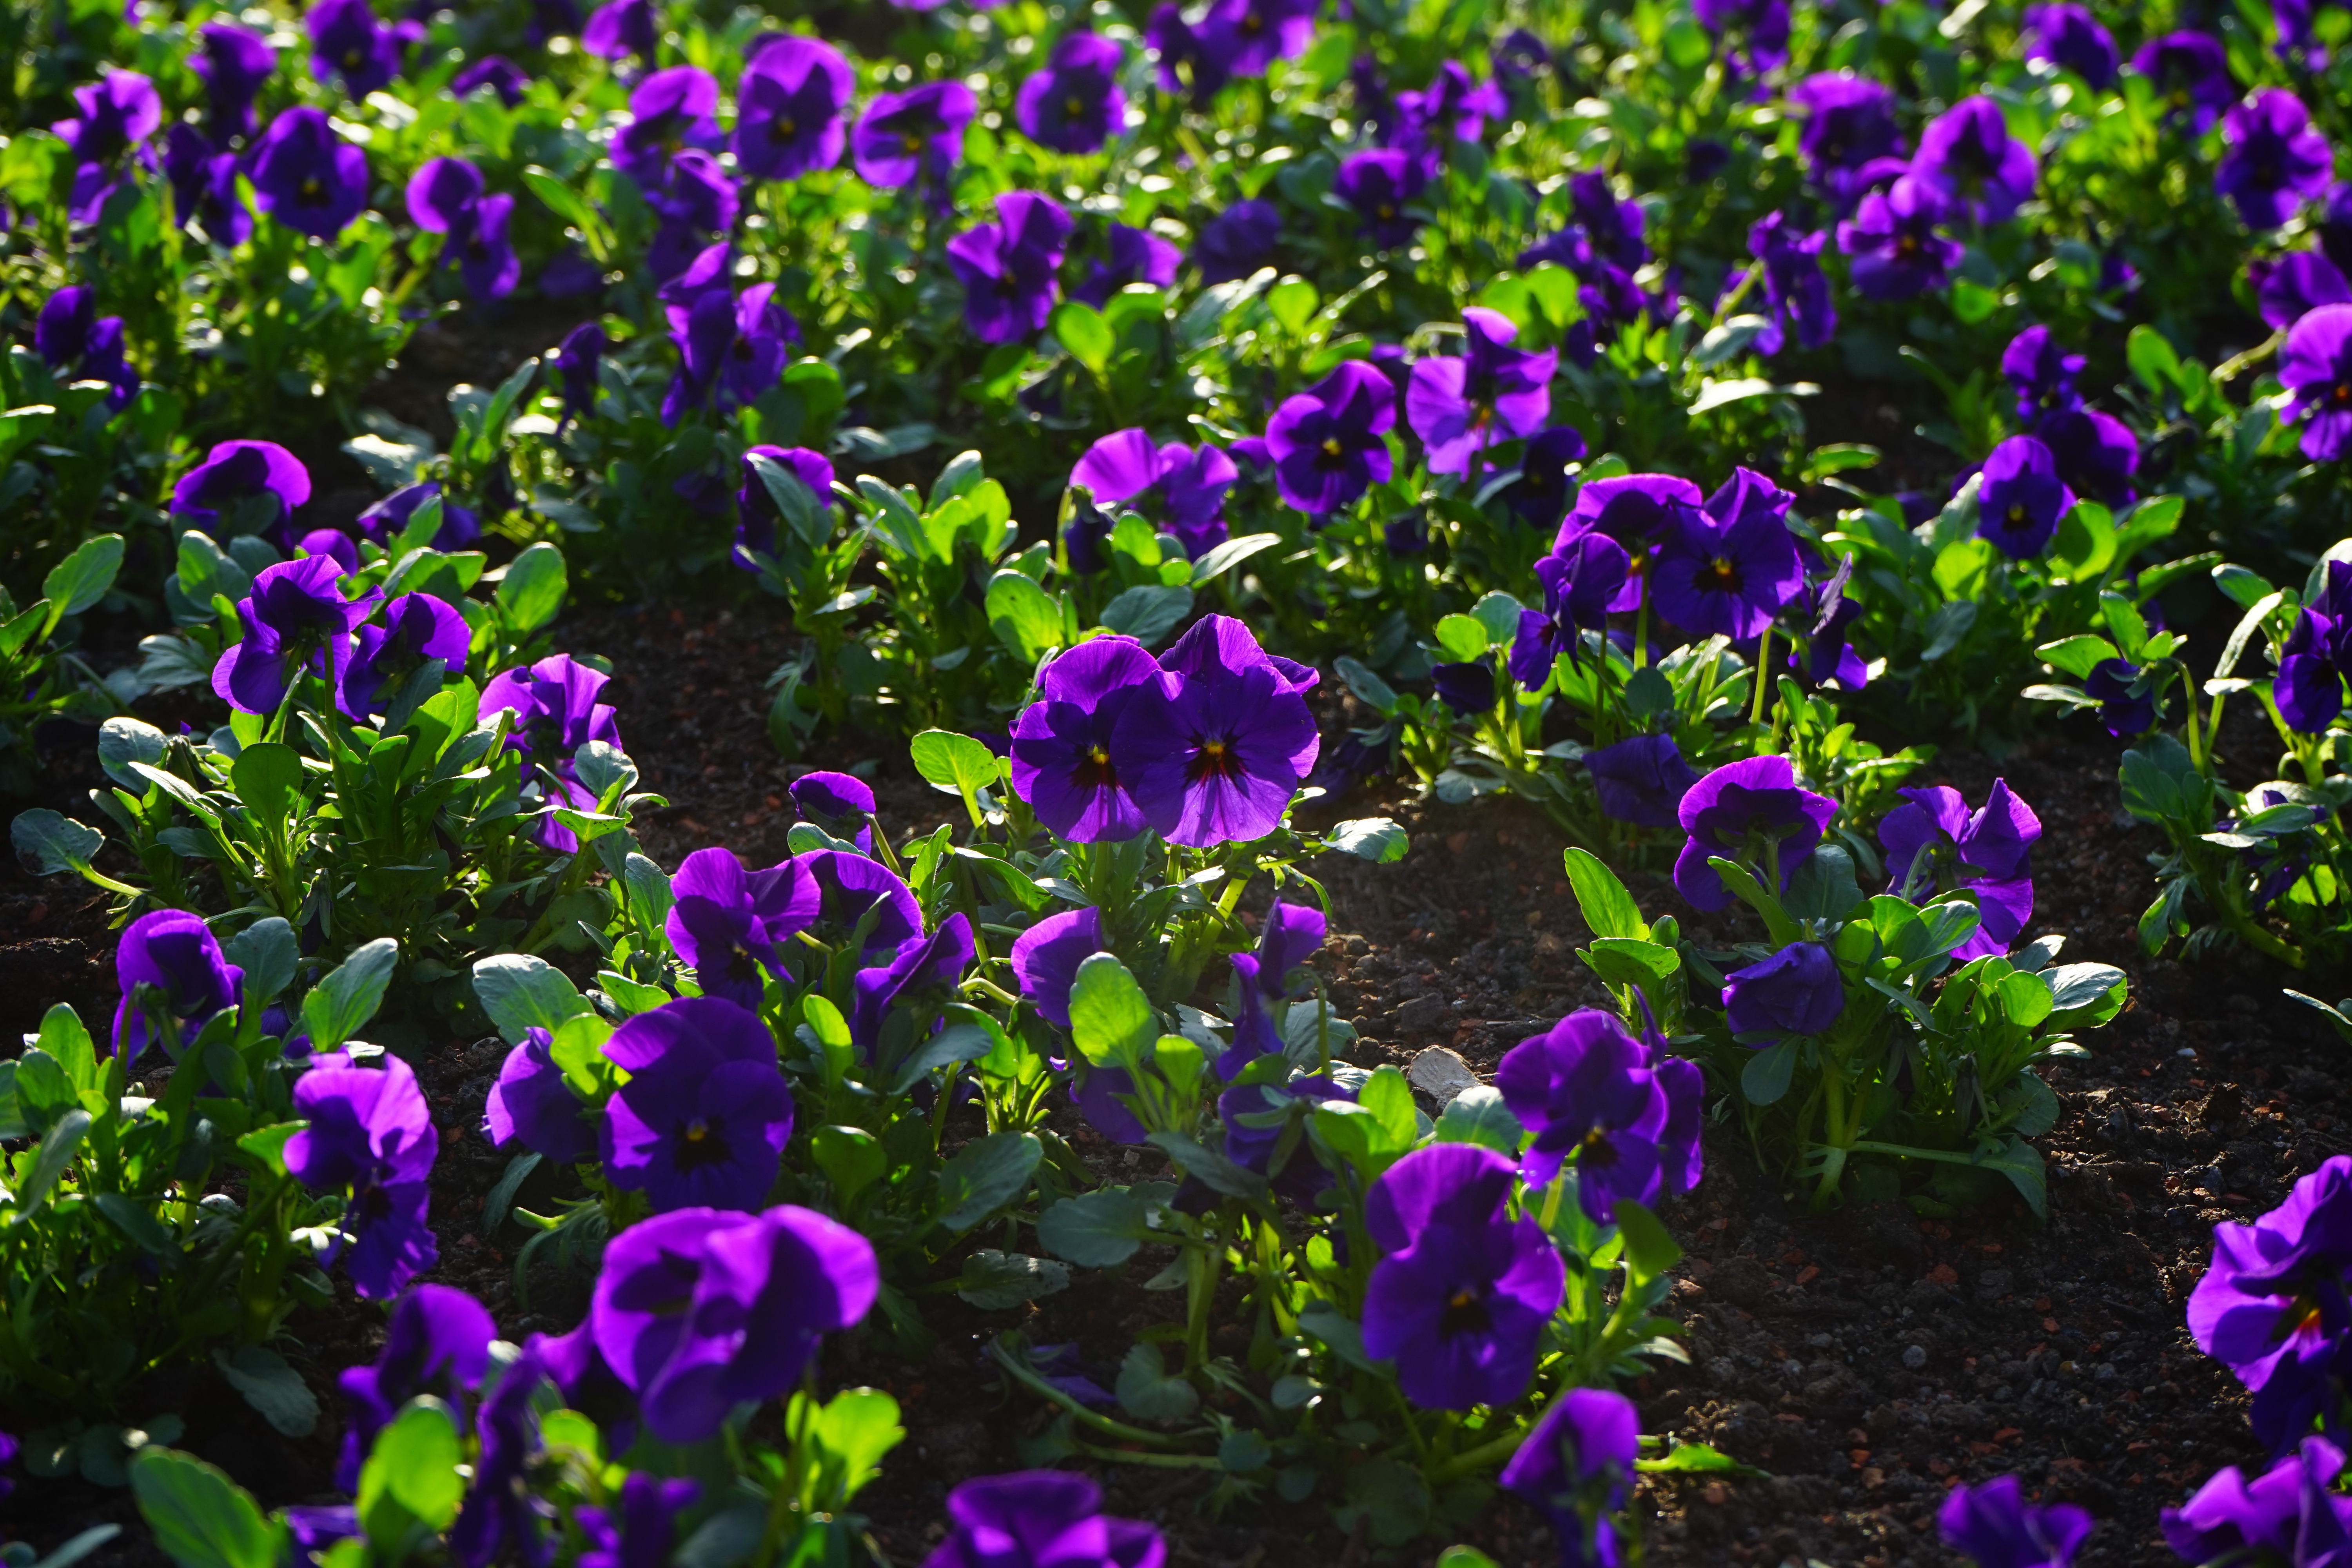
blossom, plant, meadow, flower, bloom, color, botany, colorful, garden, flora, wildflower, violet, bluebonnet, viola, lupin, pansy, flowering plant, violaceae, bellflower family, annual plant, land plant, violet family, day and night bl mle, day and night flower